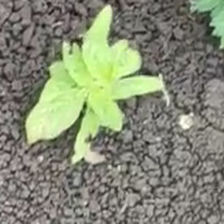
Weed species: Kena_(Commplina_benghalensio)